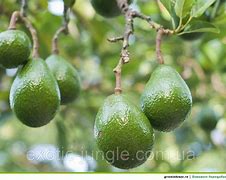
Label: Avocado